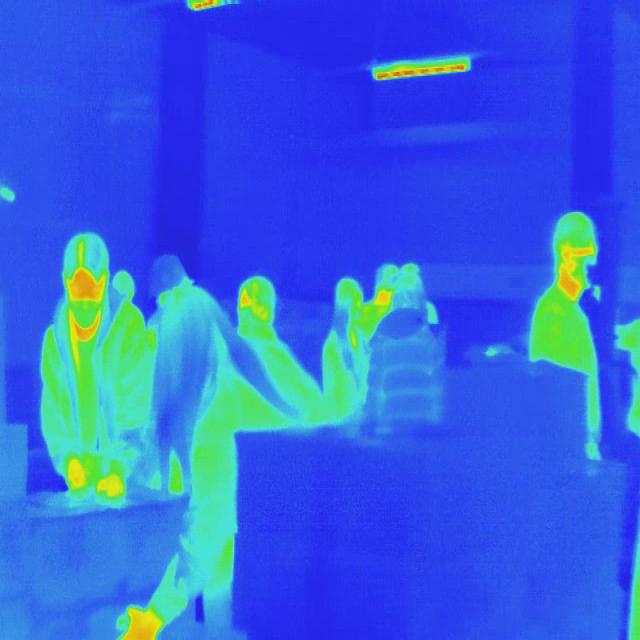
Detected objects:
label: person
label: person
label: person
label: person
label: person